Paulo José Gumane

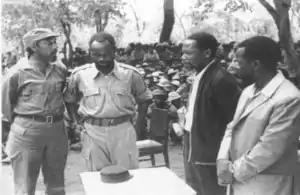
Marcelino dos Santos and Samora Machel next to the captives Paulo Gumane (2nd from right) and Uria Simango in Nachingwea on May 11, 1975, prior to hearing Simango's forced confession on the next day.

From 1971 the Chinese government began to focus on supporting FRELIMO exclusively, and COREMO and other smaller opposition groups began to disappear from the public eye. Kaunda eventually authorised a secret military operation across the Mozambican border to eliminate the last COREMO guerrillas. While the majority of its senior figures were captured, Gumane escaped and made his way to Swaziland, where he continued organising opposition to FRELIMO.